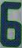
Number: 6